Arget

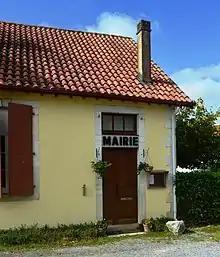
The Town Hall

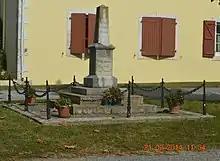
Arget War Memorial

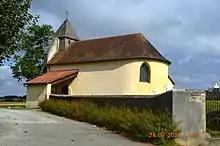
The Church of Notre Dame

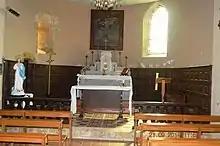
Main Altar

The Parish Church of Notre Dame (12th century) is registered as an historical monument. It contains several items that are registered as historical objects: